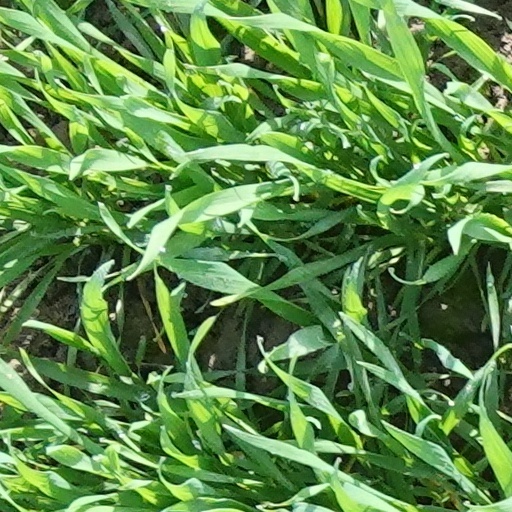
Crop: wheat